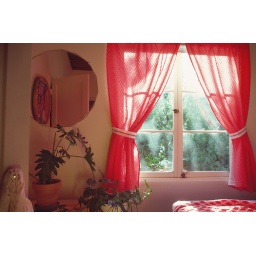
Sunlight streaming through the bedroom window of a cottage in Carmel, CA, USA. Scanned from a slide.